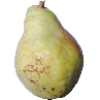
Label: pear_williams